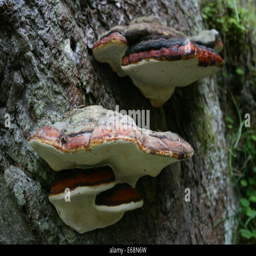
group of biological kingdom growing on a tree